Choga Mami

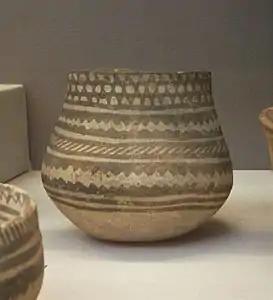
Painted jar, Samarra culture c. 6250, from Samarra. British Museum.

Choga Mami is the largest Tell in the Mandali region. Excavators David and Joan Oates describe the site as a "low mound some 200 meters long and 2-5 meters high," and "heavily eroded, the latest preserved levels dating to 4800 B.C." Based on excavation findings, it appears that Choga Mami had a few small village clusters with small irrigated areas where people grew wheat and barley; herded sheep, goats and some cows; and hunted gazelles and other wild fauna. Lentils and "large-seeded peas" were also grown, while pistachios were gathered from the nearby landscape. The domestication of plants and animals at Choga Mami was possible because of man-made irrigation channels which "ran along the northern side of the mound," which date from the "6th millennium B.C.," and a large canal dating to the end of the Samarran period which was located at the "southwestern side of the mound." Some channels reached more than five kilometers in length, which would require the cooperative labor of larger groups. The latest of these canals can be dated to around 1,500 years ago.